San Lorenzo, Lodi

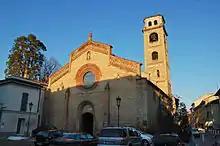
Façade of the church

San Lorenzo is a Romanesque-style, Roman Catholic church located in Lodi, region of Lombardy, Italy.